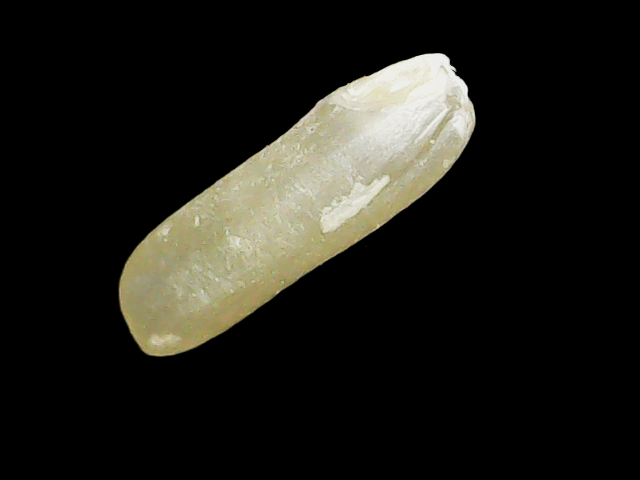
Rice variety: Binadhan16